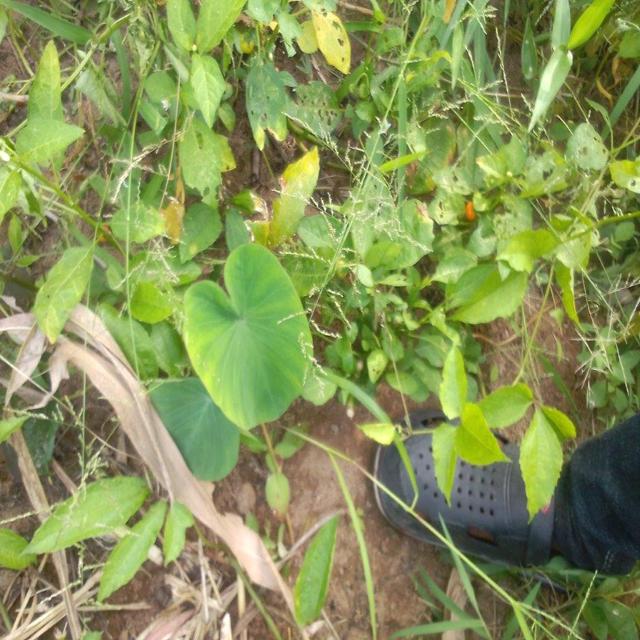
Label: Early_Blight